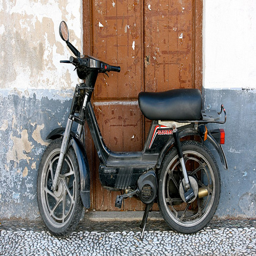
A motorcycle parked up tight next to a building.
A motor bike sits leaned up against a door.
A small motorcycle standing in front of a brown door.
A scooter parked in front of the door of a stone building.
a cheap black motorcycle parked in front of a wooden door